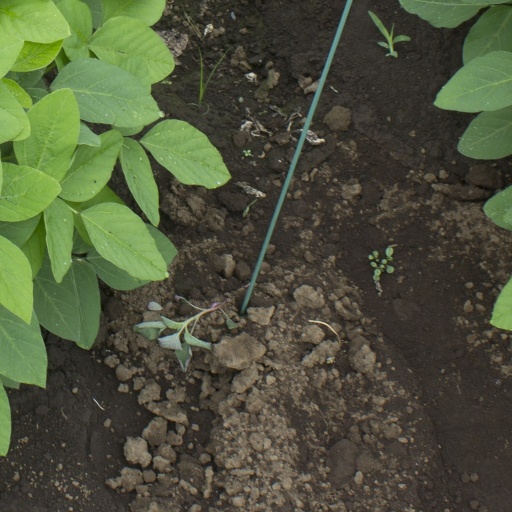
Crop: soybean